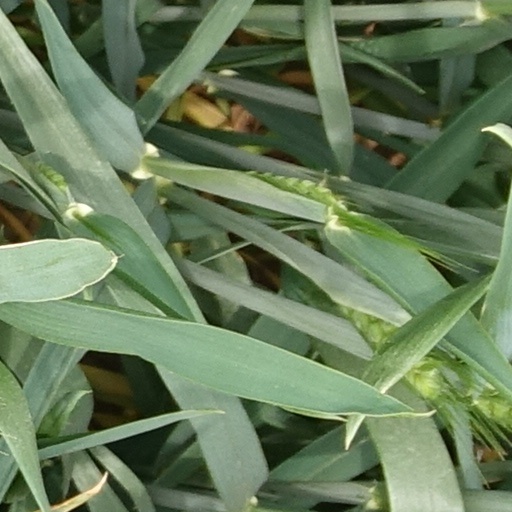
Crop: wheat